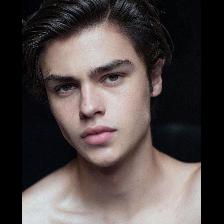
Label: Human